Tomas Bertelman

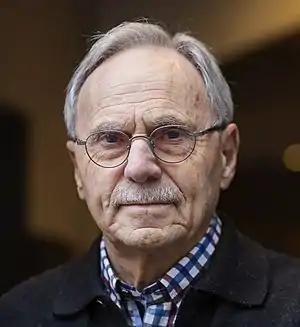
Tomas Bertelman, March 2022.

Lars Peter "Thomas" Bertelman (born 10 March 1945) is a Swedish diplomat. Bertelman's career in the Swedish Ministry for Foreign Affairs began in 1971 and included a variety of roles. Early on, he served in Hanoi and London, before holding positions as counselor in Moscow and later as consul general in Leningrad. By 1995, he had risen to the role of ambassador in Madrid, where he served until 2000. He continued his ambassadorial career in Riga (2000–2003), Warsaw (2005–2008), and Moscow (2008–2012), where he presented his credentials to President Dmitry Medvedev in 2009. In 2012, he transitioned to the private sector as a strategic advisor for TeliaSonera in matters relating to Central Asia.